Little Red School House

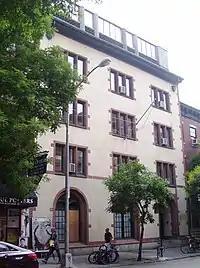
The institution's original home as a private school, at 196 Bleecker Street, is still part of the Bleecker Street/Sixth Avenue complex.

The Little Red School House's companion school from 1944 to 1971 was the Downtown Community School (DCS) on the Lower East Side, whose alumni include the writers Peter Manso, Ann Lauterbach, Peter Knobler and Richard Kostelanetz. Its director from 1951 to 1970 was educator and folklorist Norman Studer.